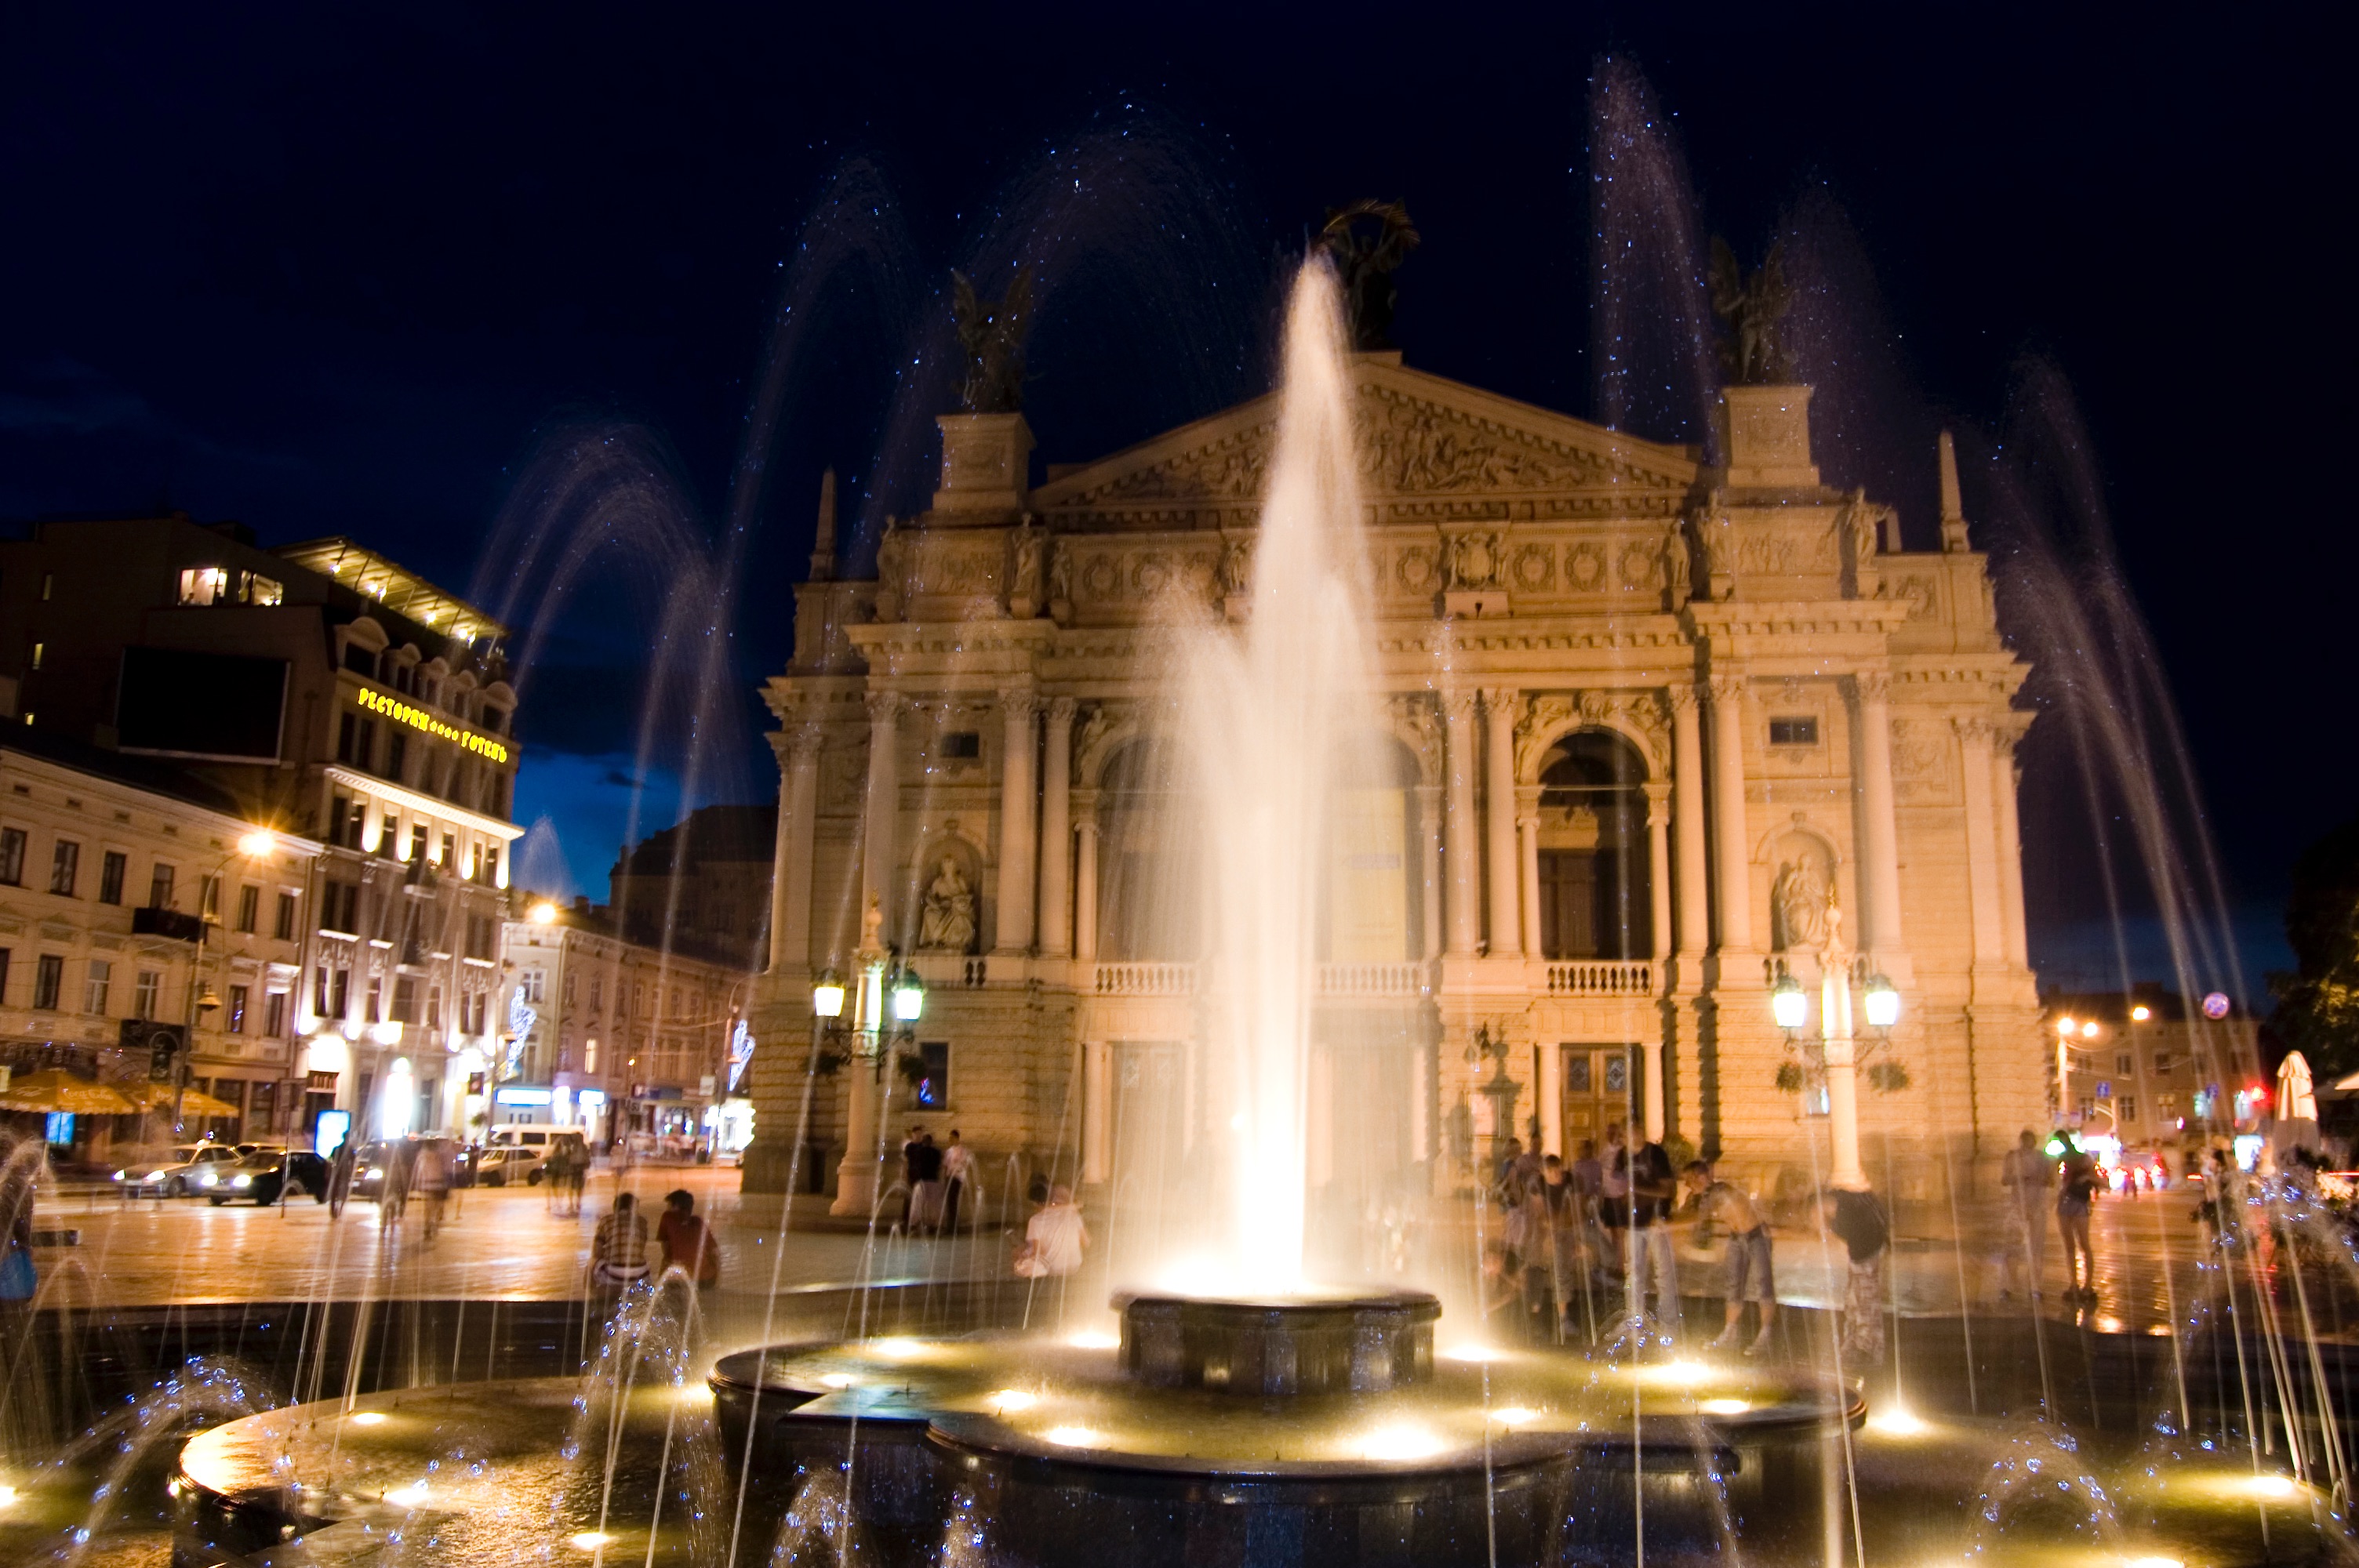
night, cityscape, evening, plaza, landmark, fountain, water feature, metropolis